C/1983 H1 (IRAS–Araki–Alcock)

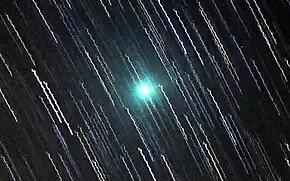
Comet IRAS–Araki–Alcock photographed by Russell E. Milton on 11 May 1983

Comet IRAS–Araki–Alcock (formal designation C/1983 H1, formerly 1983 VII) is a long-period comet that, in 1983, made the closest known approach to Earth of any comet in the last 200 years, at a distance of about .